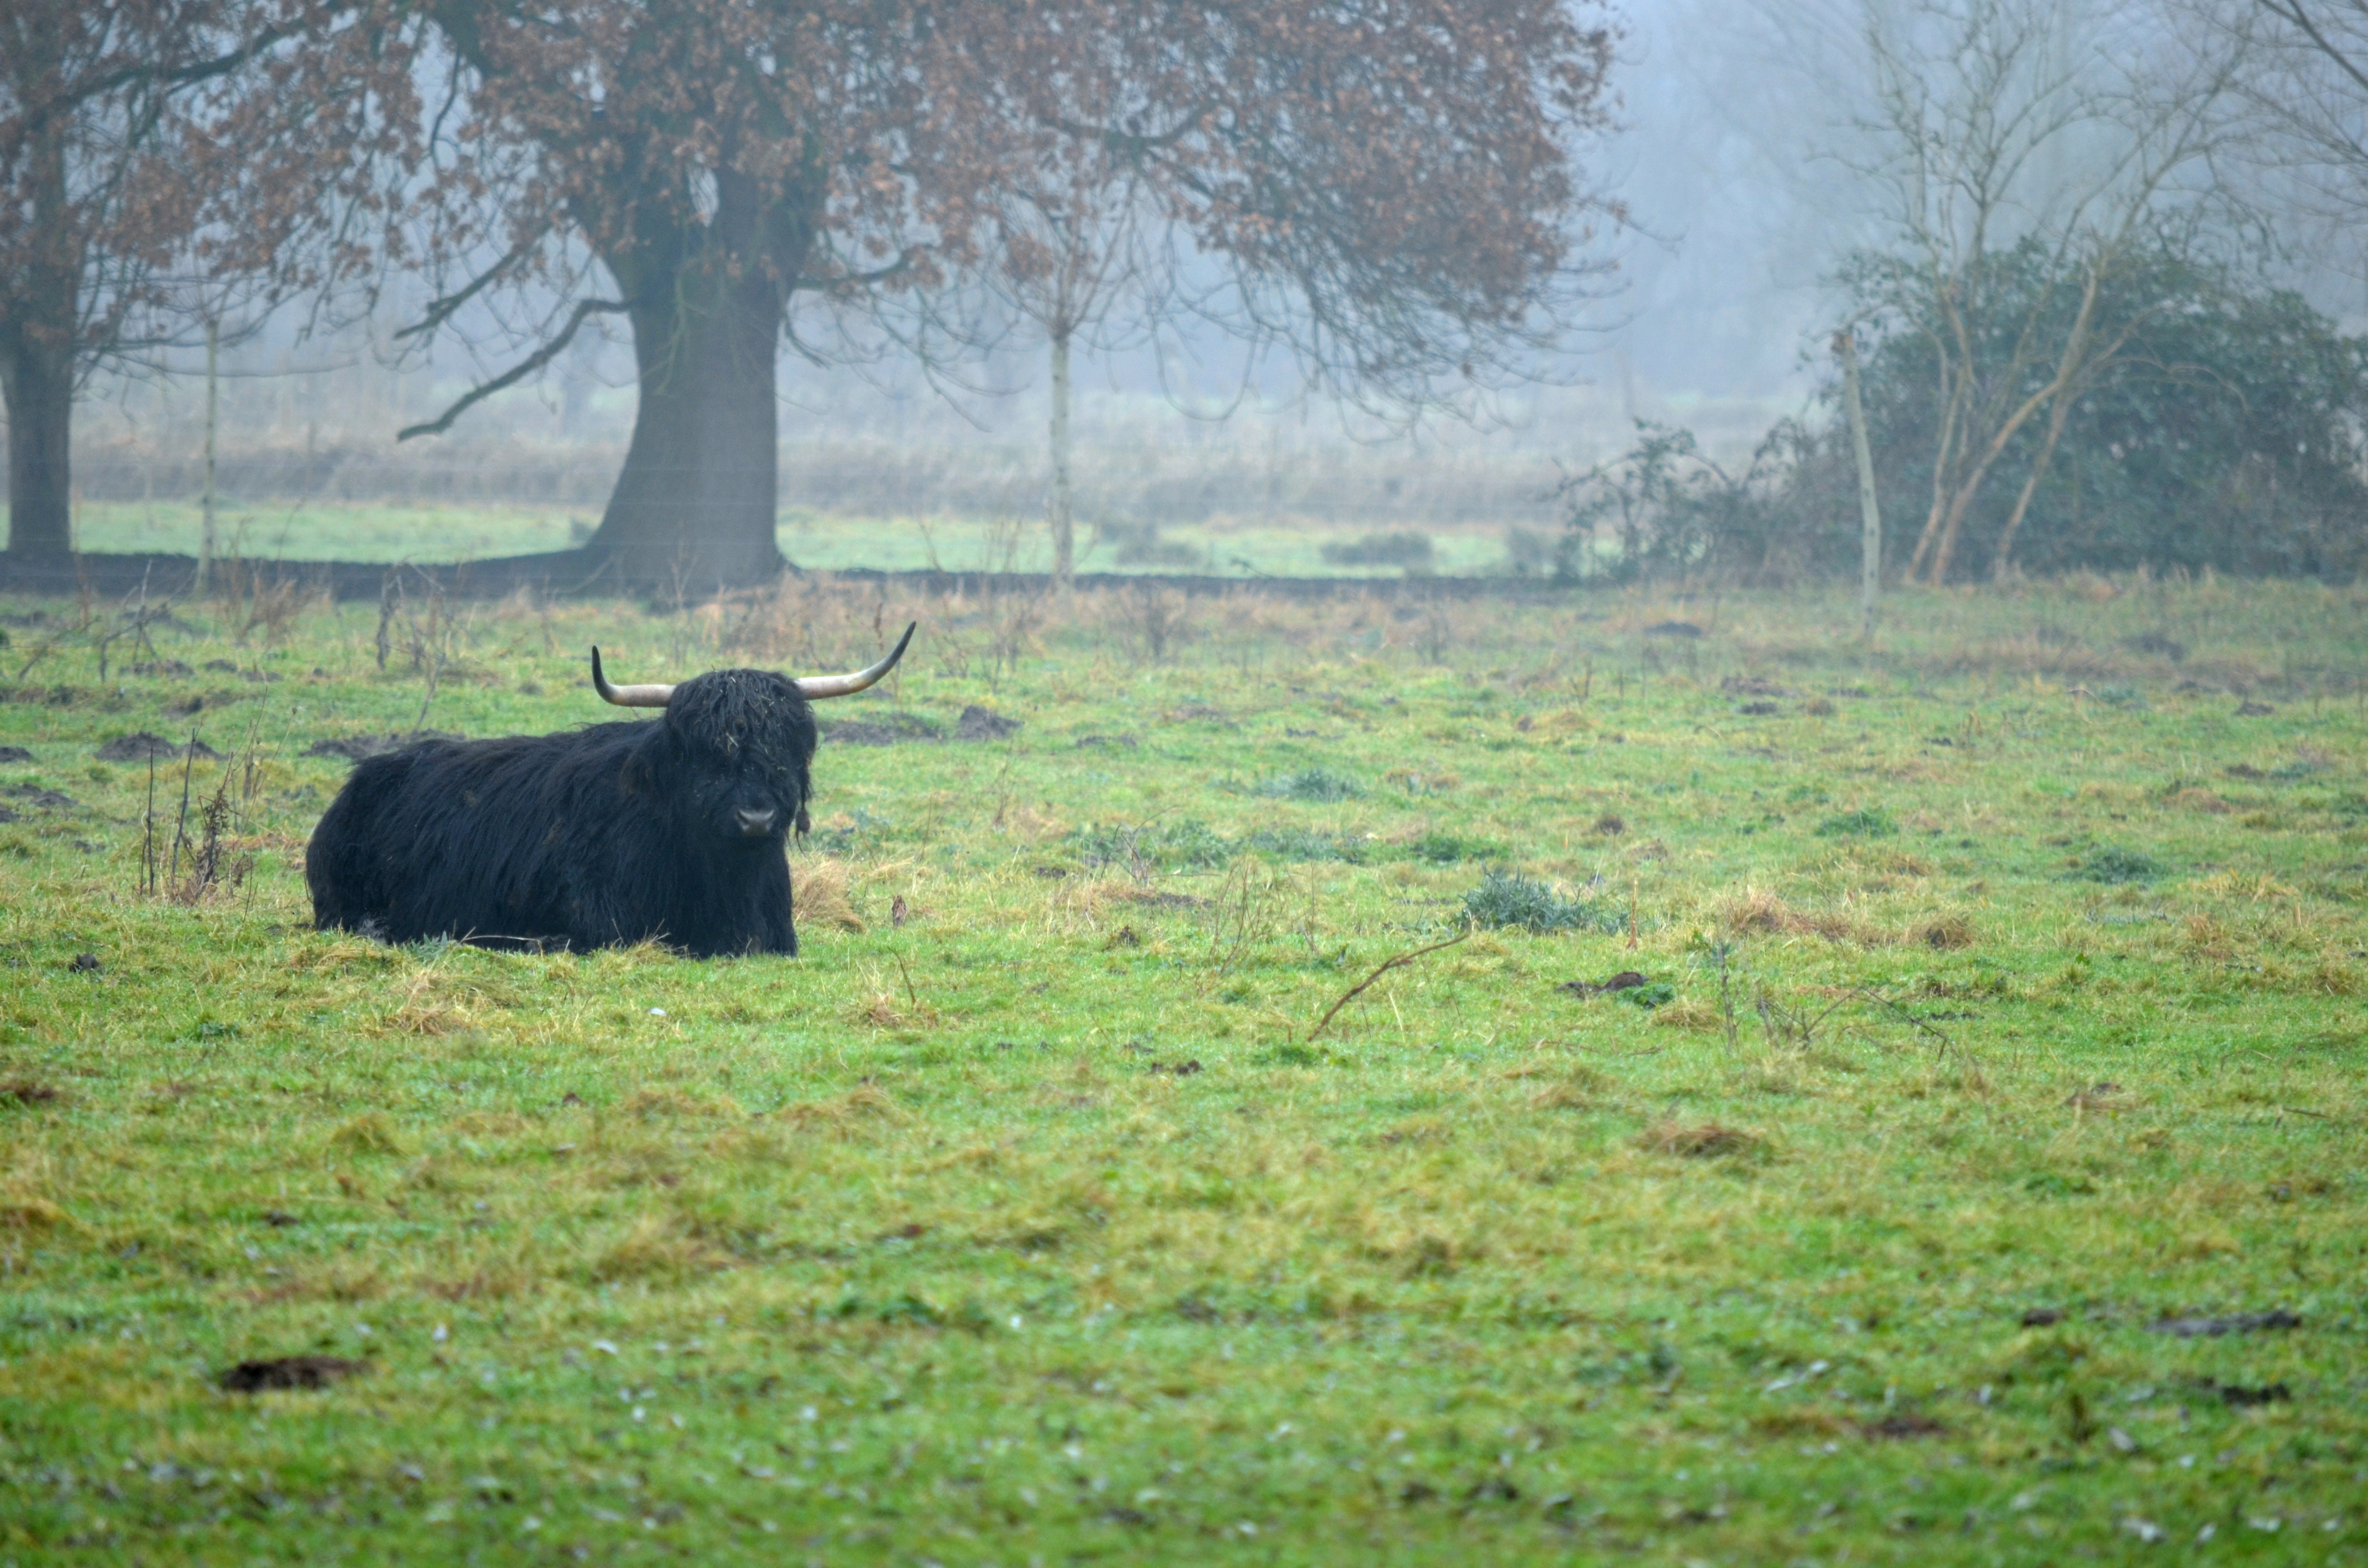
nature, grass, fog, field, farm, meadow, prairie, wildlife, cow, pasture, grazing, autumn, mammal, beef, fauna, plain, grassland, habitat, rural area, natural environment, cattle like mammal